Passthrough (architecture)

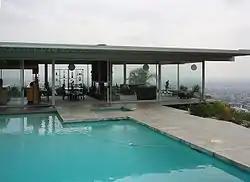
Stahl House. The kitchen is on the extreme left of the photo with an end view of the passthrough

A passthrough (or serving hatch) is a window-like opening between the kitchen and the dining or family room. Considered to be a conservative approach to the open plan, in a modern family home a passthrough is typically built when a larger opening is either precluded by the locations of structural columns or is impractical due to the need to preserve the wall storage space.